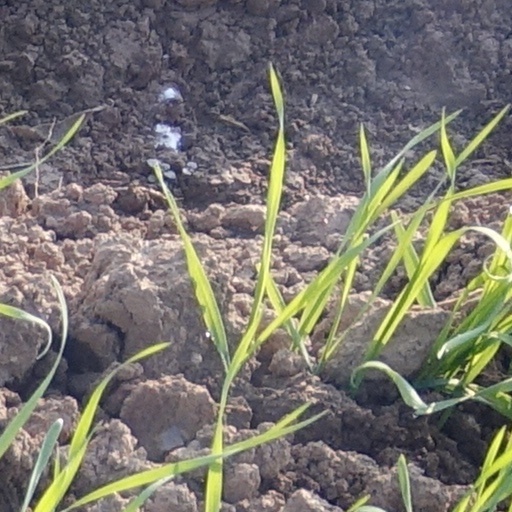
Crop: wheat